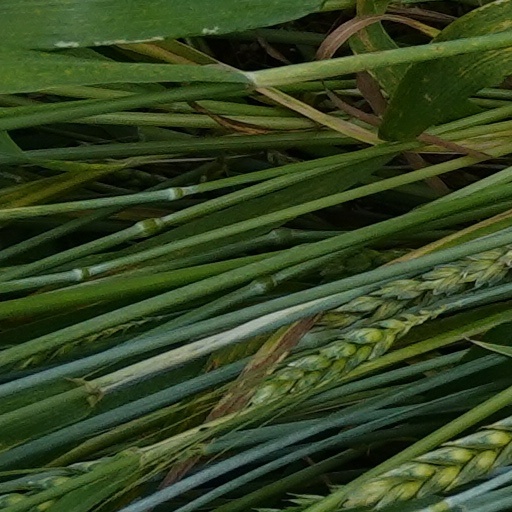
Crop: wheat